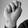
ASL letter: N